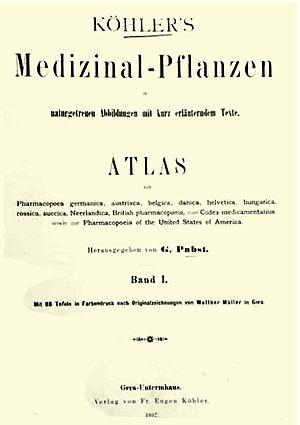
Les Plantes médicinales de Köhler sont un rare guide médicinal allemand en trois volumes publié en 1887. Son auteur est Franz Eugen Köhler et son éditeur Gustav Pabst. Il contient quelque 300 illustrations pleine page en chromolithographie.